Nick Schnebelen

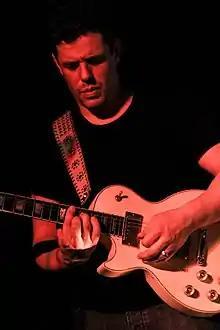

Nicholas Robert Schnebelen (born September 30, 1978) is an American blues rock musician from Kansas City, Missouri, United States. He has toured with Buddahead and was an original member of Trampled Under Foot. Schnebelen became a solo artist in 2015, and released two live albums the following year. The "Seattle Post-Intelligencer" stated that Schnebelen offers "[e]chos of the blues like Freddie King, Buddy Guy... Nick Schnebelen’s world-class guitar playing leads the way."